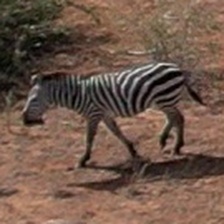
Pose orientation: left